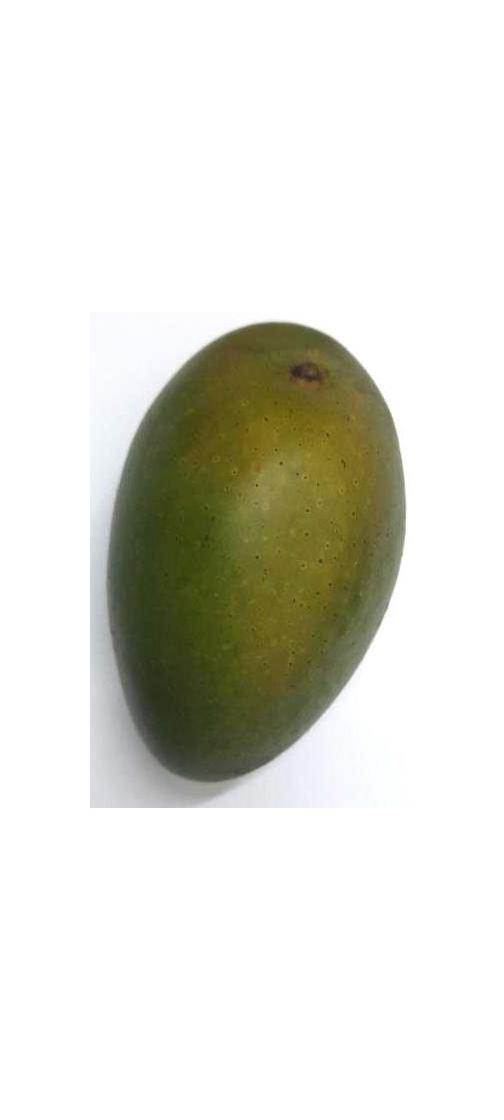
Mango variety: Ashshina Zhinuk